Shiloh Baptist Church (Columbus, Ohio)

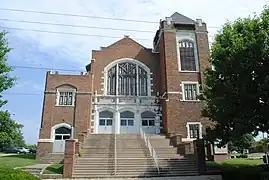
Front of the church

Shiloh Baptist Church is a historic Baptist church in King-Lincoln Bronzeville, Columbus, Ohio. One of the oldest black churches in the city, it has been active since the 1860s, and its 1920s building has been named a historic site.